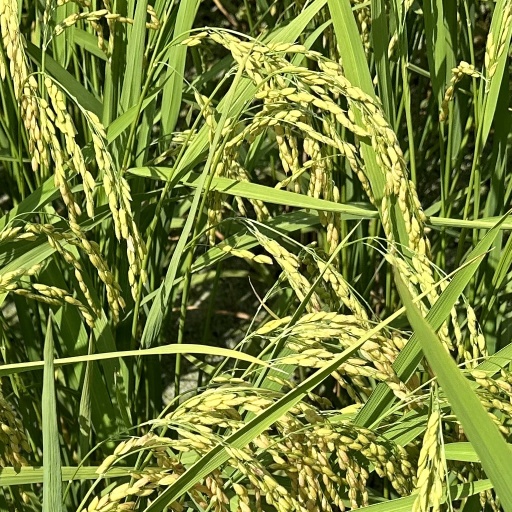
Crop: rice